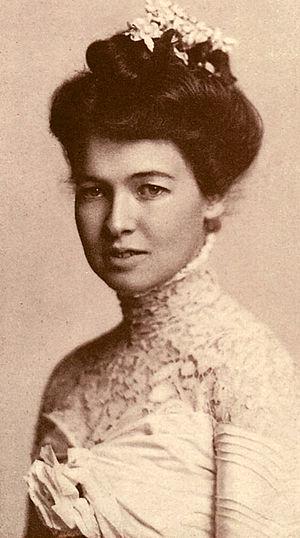
Marion Jones Farquhar est une joueuse de tennis américaine de la fin du XIXᵉ siècle et début du XXᵉ siècle.